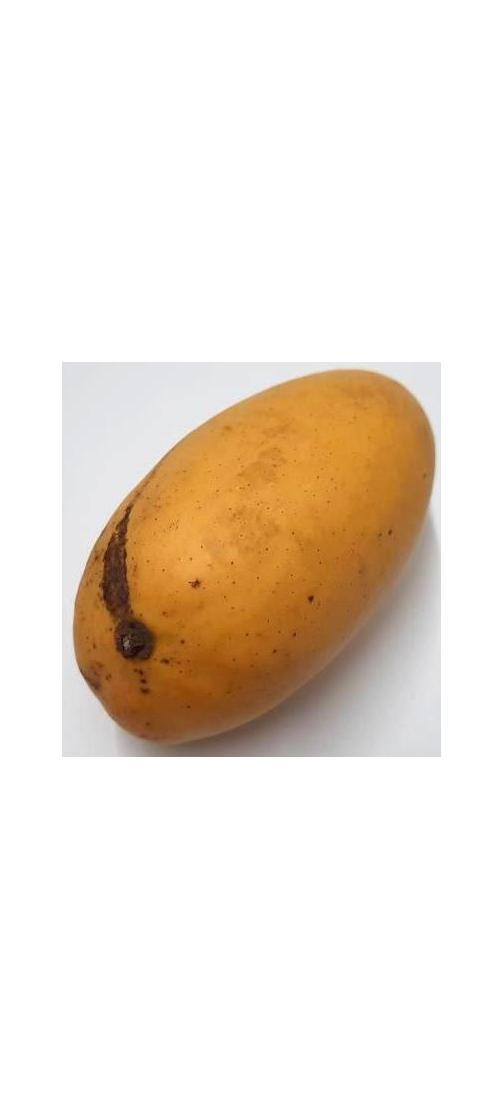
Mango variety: Katimon